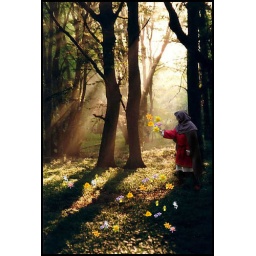
&amp;quot;Here ever bloom the winter flowers in the unfading grass: the yellow elanor and the pale niphredil.&amp;quot;